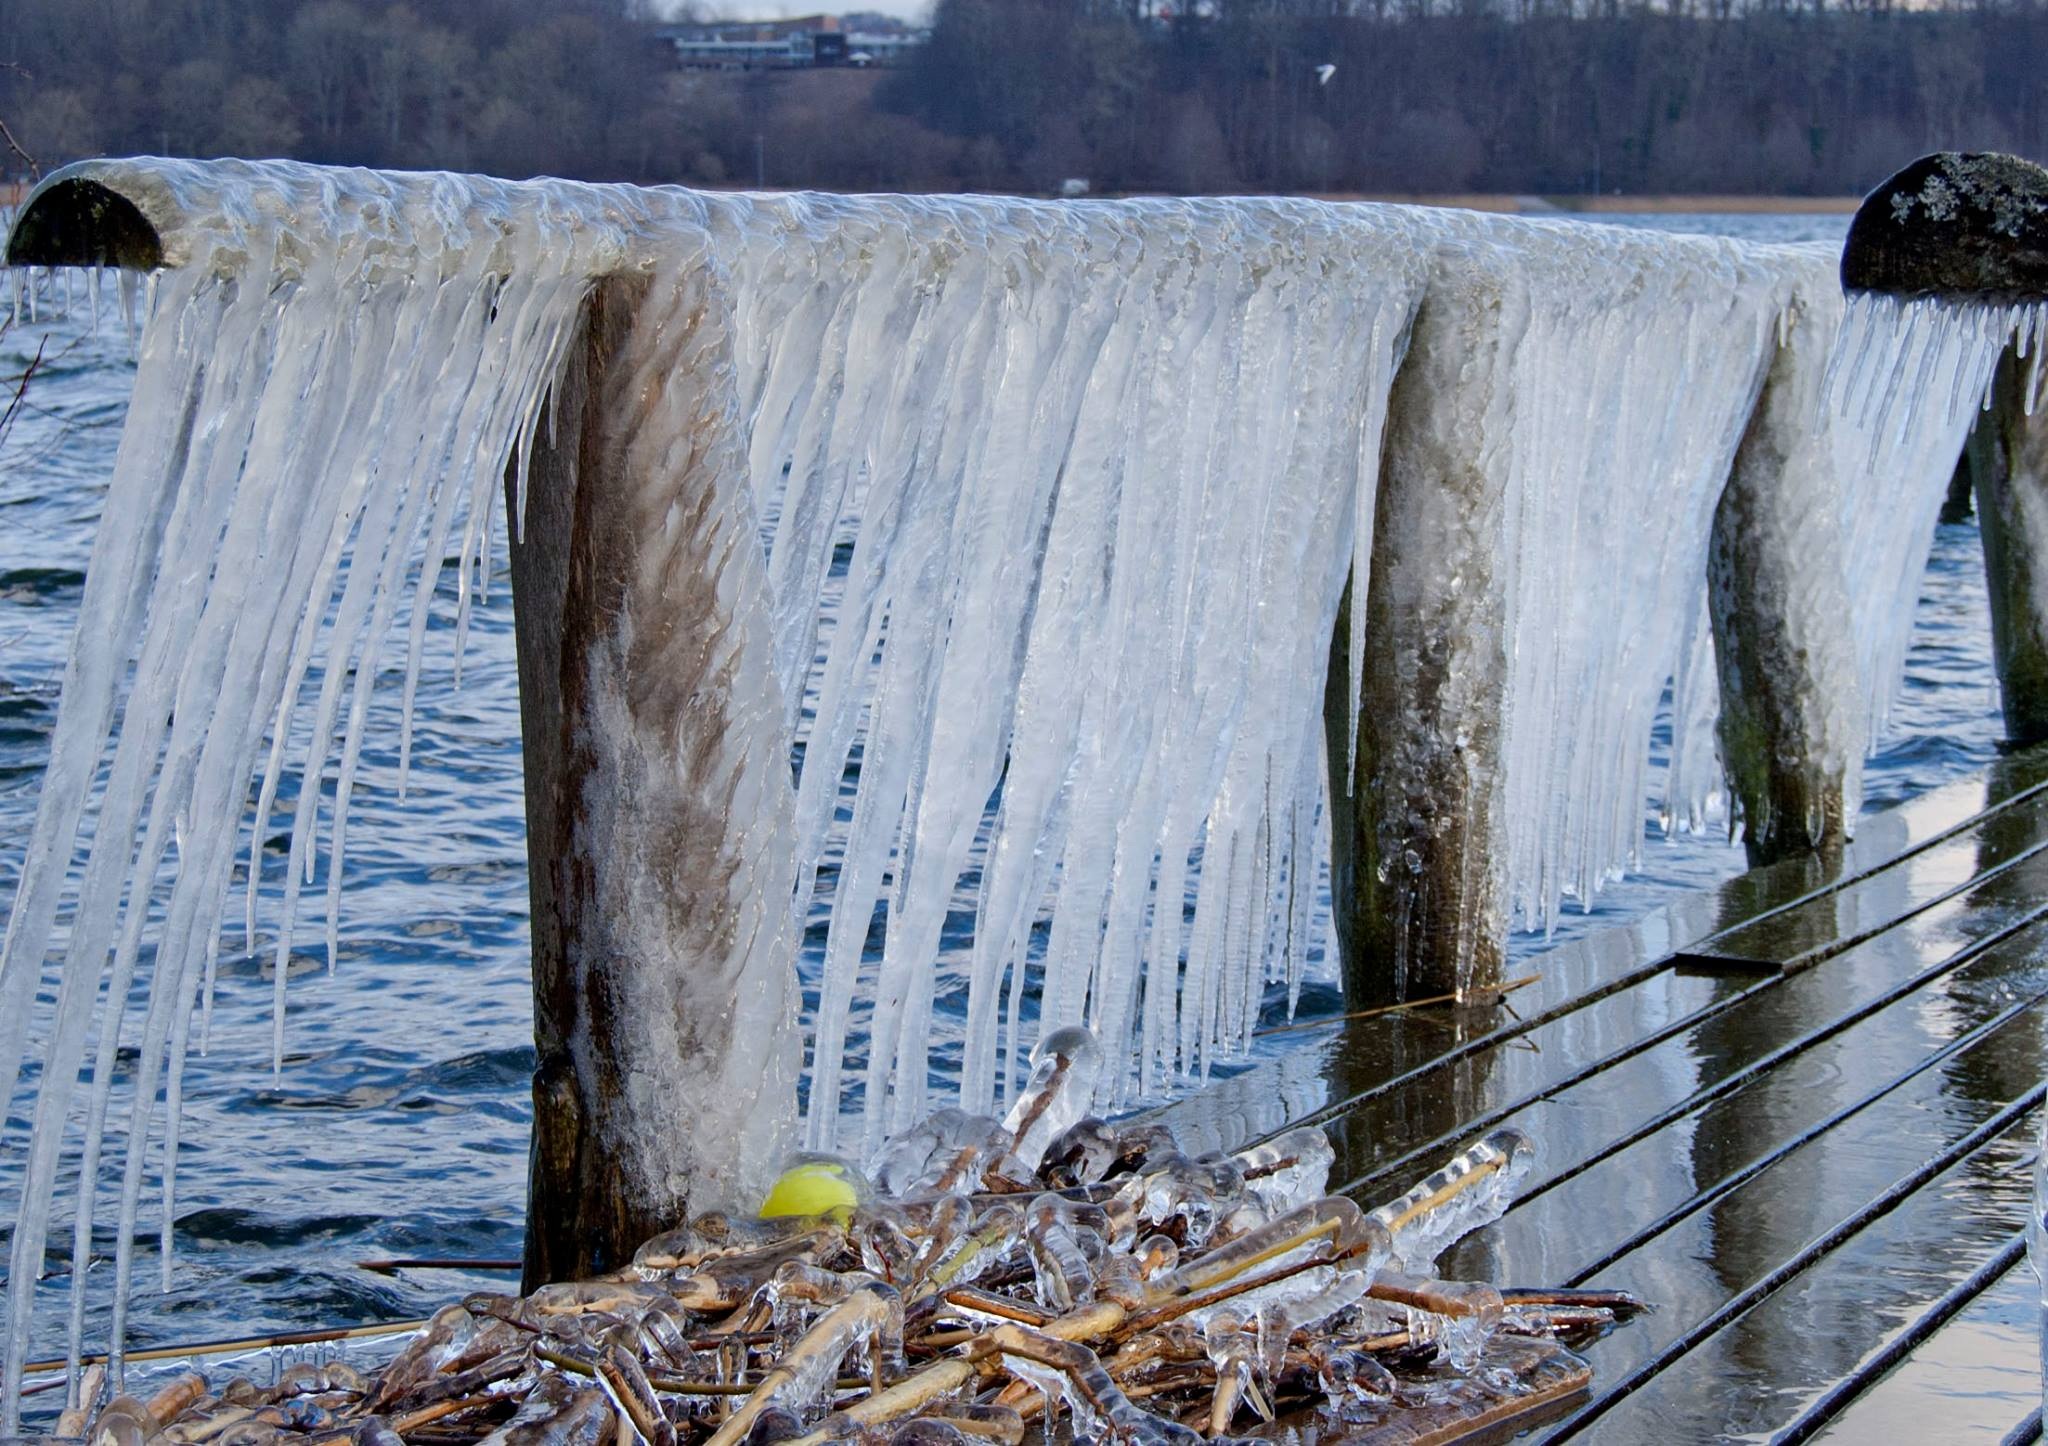
sea, coast, water, snow, cold, winter, wood, bridge, wave, ice, natural, frozen, terrain, season, icicle, icicles, water feature